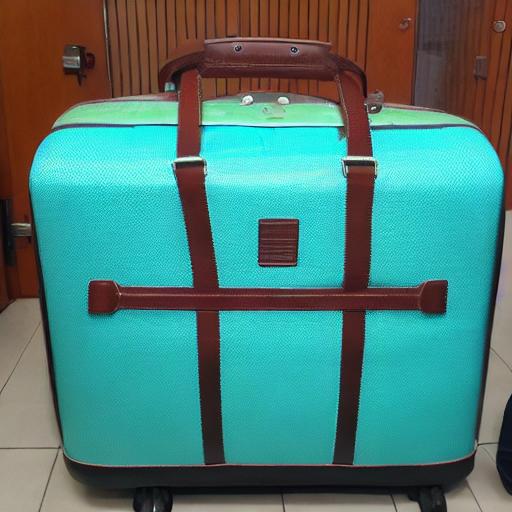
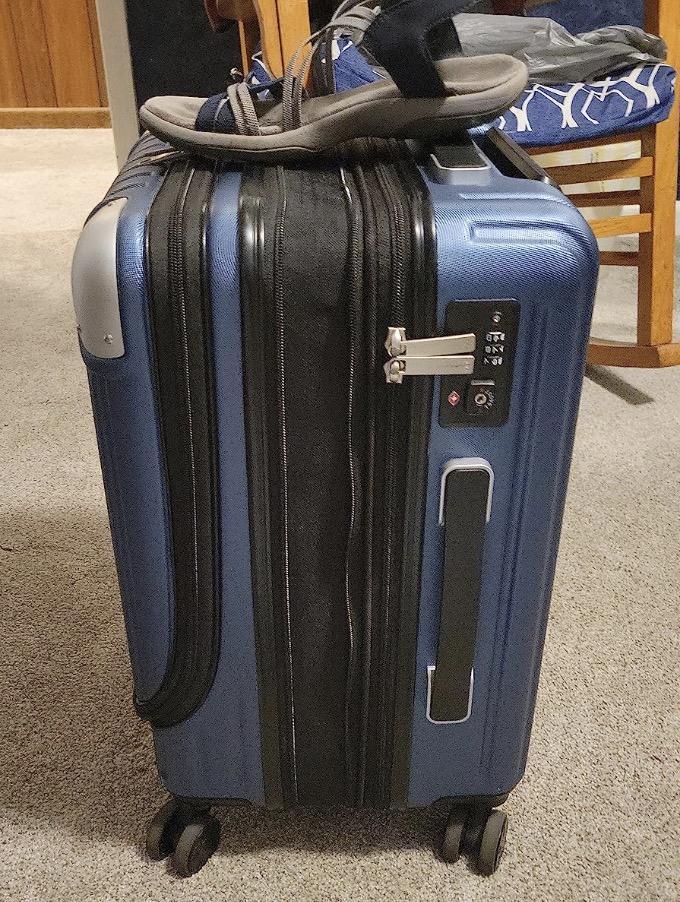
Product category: items_tea
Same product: no